Jacob van Staverden

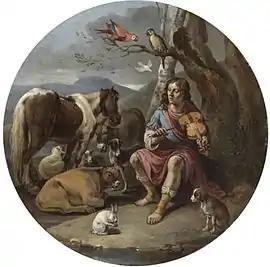
"Orpheus playing the lyre"

Jacob van Staverden (Amersfoort, 1656 – Rome, (after) 1716) was a Dutch painter who emigrated to Rome where he formed part of the group of genre painters known as the Bamboccianti.